Josh Lucas

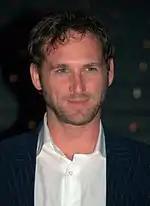
Lucas at a "Vanity Fair" party in New York City, April 21, 2009

The second part of his career began with a lead role in the British rowing film "True Blue" (released in the US as "Miracle at Oxford"), in which he played a hotshot Navy rower who is recruited along with three other Americans to help Oxford win its annual boat race against Cambridge. He followed that with relatively small roles in the dramas "Minotaur" and "Harvest". He performed in his first comedy, "The Definite Maybe", portraying a recent college graduate who gets fired from his job and schemes with an old friend to purchase a house in the Hamptons.